Geology of the Grand Canyon area

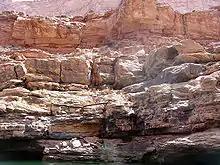
Supai Group with a stranded log from a pre-Glen Canyon Dam flood

Tapeats Sandstone averages 525 million years old and is made of medium- to coarse-grained sand and conglomerate that was deposited on an ancient shore (see 3a in figure 1). Ripple marks are common in the upper members of this dark brown thin-bedded layer. Fossils and imprint trails of trilobites and brachiopods have also been found in the Tapeats. Today it is a cliff-former that is thick. Bright Angel Shale averages 515 million years old and is made of mudstone-derived shale that is interbedded with small sections of sandstone and shaly limestone with a few thin beds of dolomite. It was mostly deposited as mud just offshore and contains brachiopod, trilobite, and worm fossils (see 3b in figure 1). The color of this formation is mostly various shades of green with some brownish-tan to gray parts. It is a slope-former and is thick. Glauconite is responsible for the green coloration of the Bright Angel. Muav Limestone averages 505 million years old and is made of gray, thin-bedded limestone that was deposited farther offshore from calcium carbonate precipitates (see 3c in figure 1). The western part of the canyon has a much thicker sequence of Muav than the eastern part. The Muav is a cliff-former, thick.